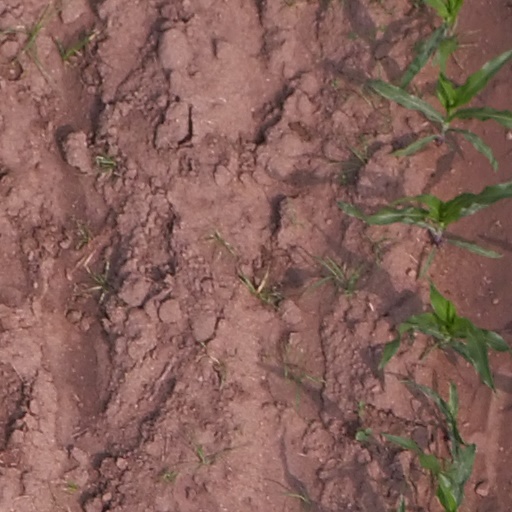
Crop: maize; corn